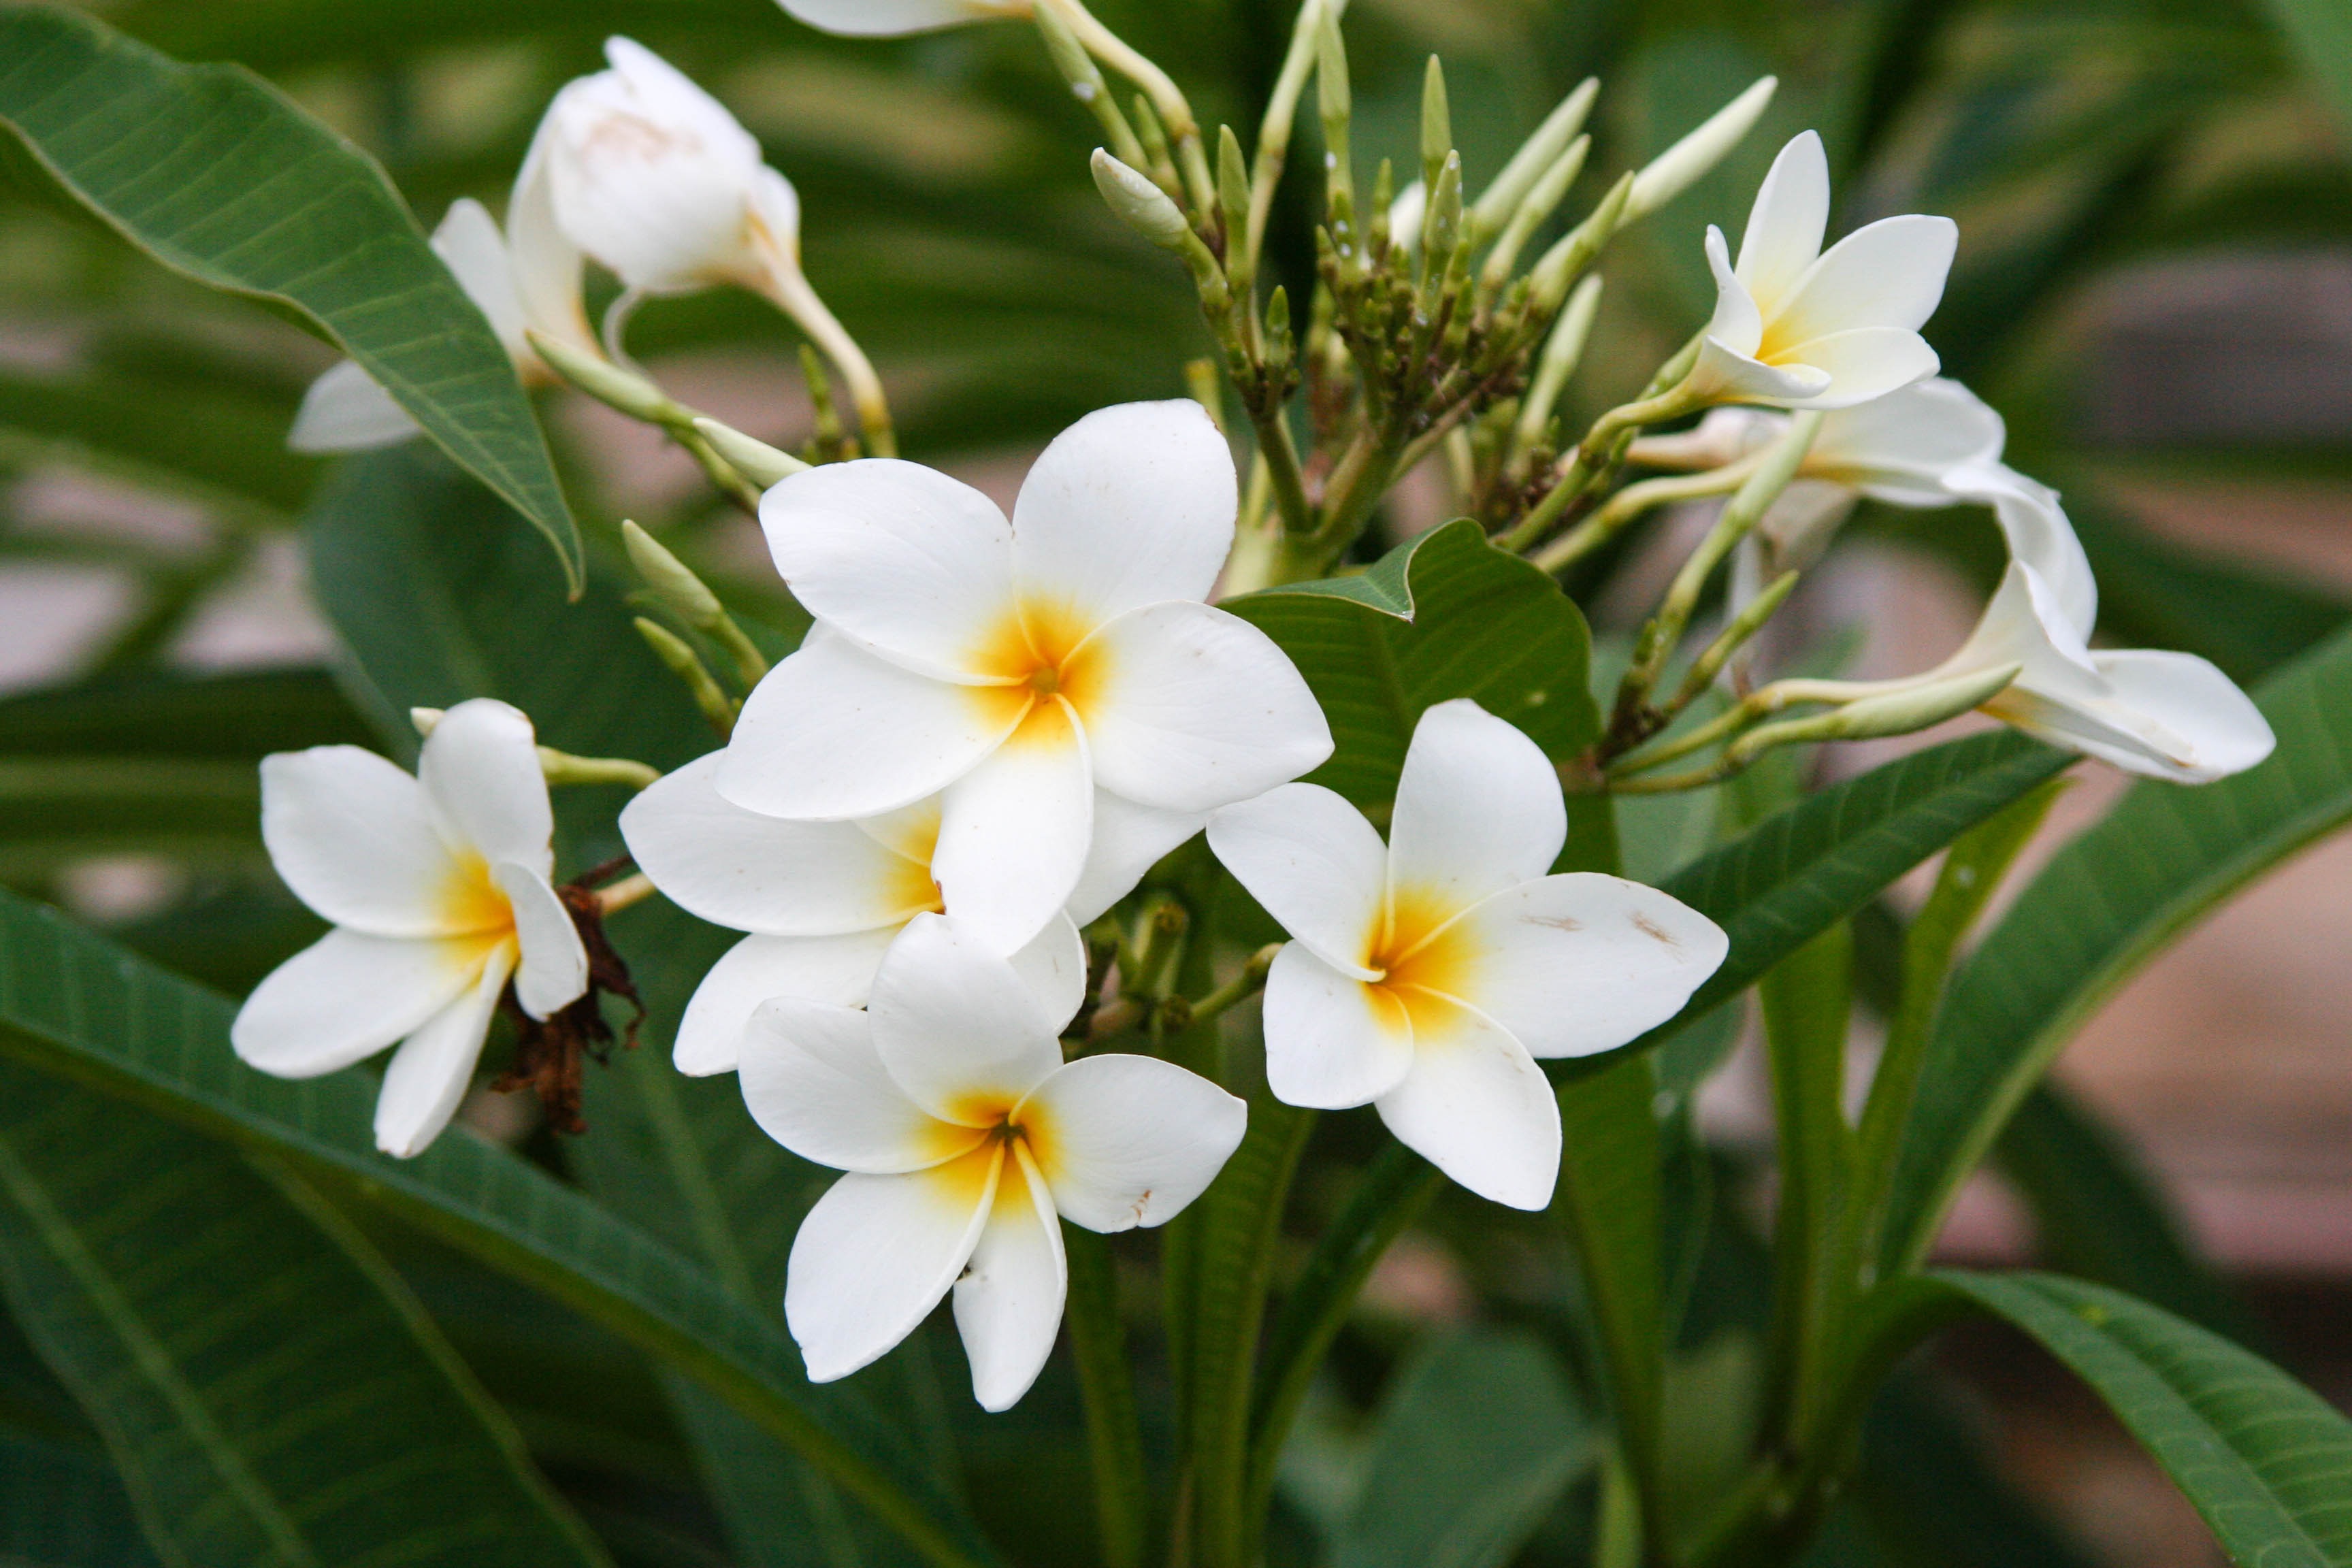
nature, forest, blossom, plant, flower, botany, flora, wildflower, flowers, plumeria, minas, frangipani, jasmine, flowering plant, manac, land plant, caetan polis